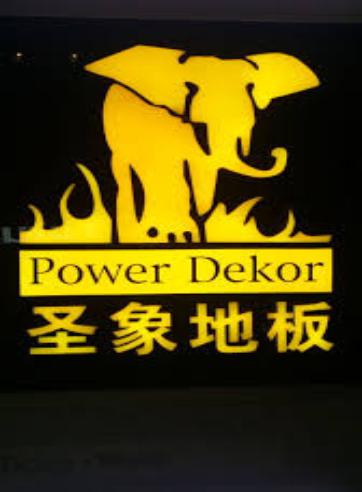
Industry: Necessities